Square Butte (Montana)

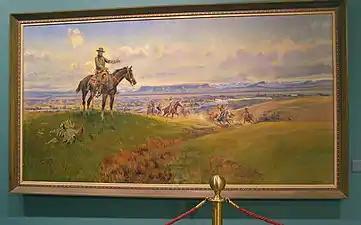
Charles Marion Russell and friends with Square Butte in the background

Charles Marion Russell, a famous painter of landscapes of the American West, utilized both Square Buttes as backgrounds in several of his paintings. The well-known painting "Charles M. Russell and His Friends" depicts the Cascade County Square Butte in the background. For a view of that painting showing the butte, click on the footnoted source. Another painting, "The Tenderfoot", depicts the more compact Chouteau County Square Butte in the background. For a view of that painting showing the butte, click on the footnoted source.